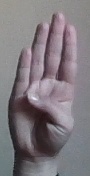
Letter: kaaf